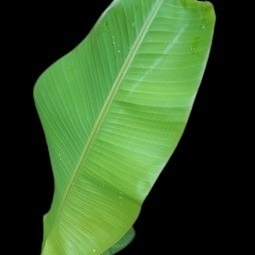
Label: Calcium